Rise the Euphrates

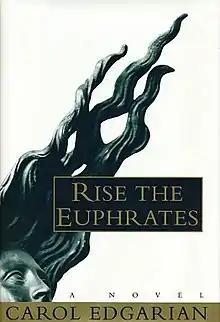
First edition

Rise the Euphrates is a 1994 novel by American writer Carol Edgarian. It concerns three generations of Armenian American women living in Memorial, Connecticut during the twentieth century. Rather than focus on a central character, the book contains the story of three generations: the grandmother Casard, her daughter Araxie, and granddaughter, Seta. The struggles faced by each woman show the enduring effects of the Armenian genocide which occurred in 1915 at the hands of the Young Turks. A major theme in both Edgarian's work and Armenian-American literature is the ability to reconcile the genocide, lost identity, and displacement of the past to life in present-day America. In "Rise the Euphrates", this reconciliation is symbolized in the recovering of Casard's lost name, Garod.